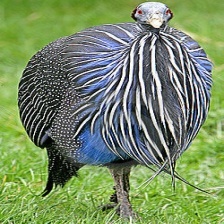
Species: VULTURINE GUINEAFOWL
Scientific name: ACRYLLIUM VULTURINUM